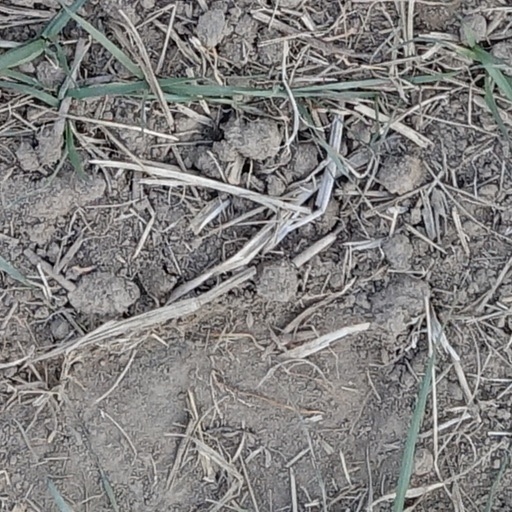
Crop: wheat